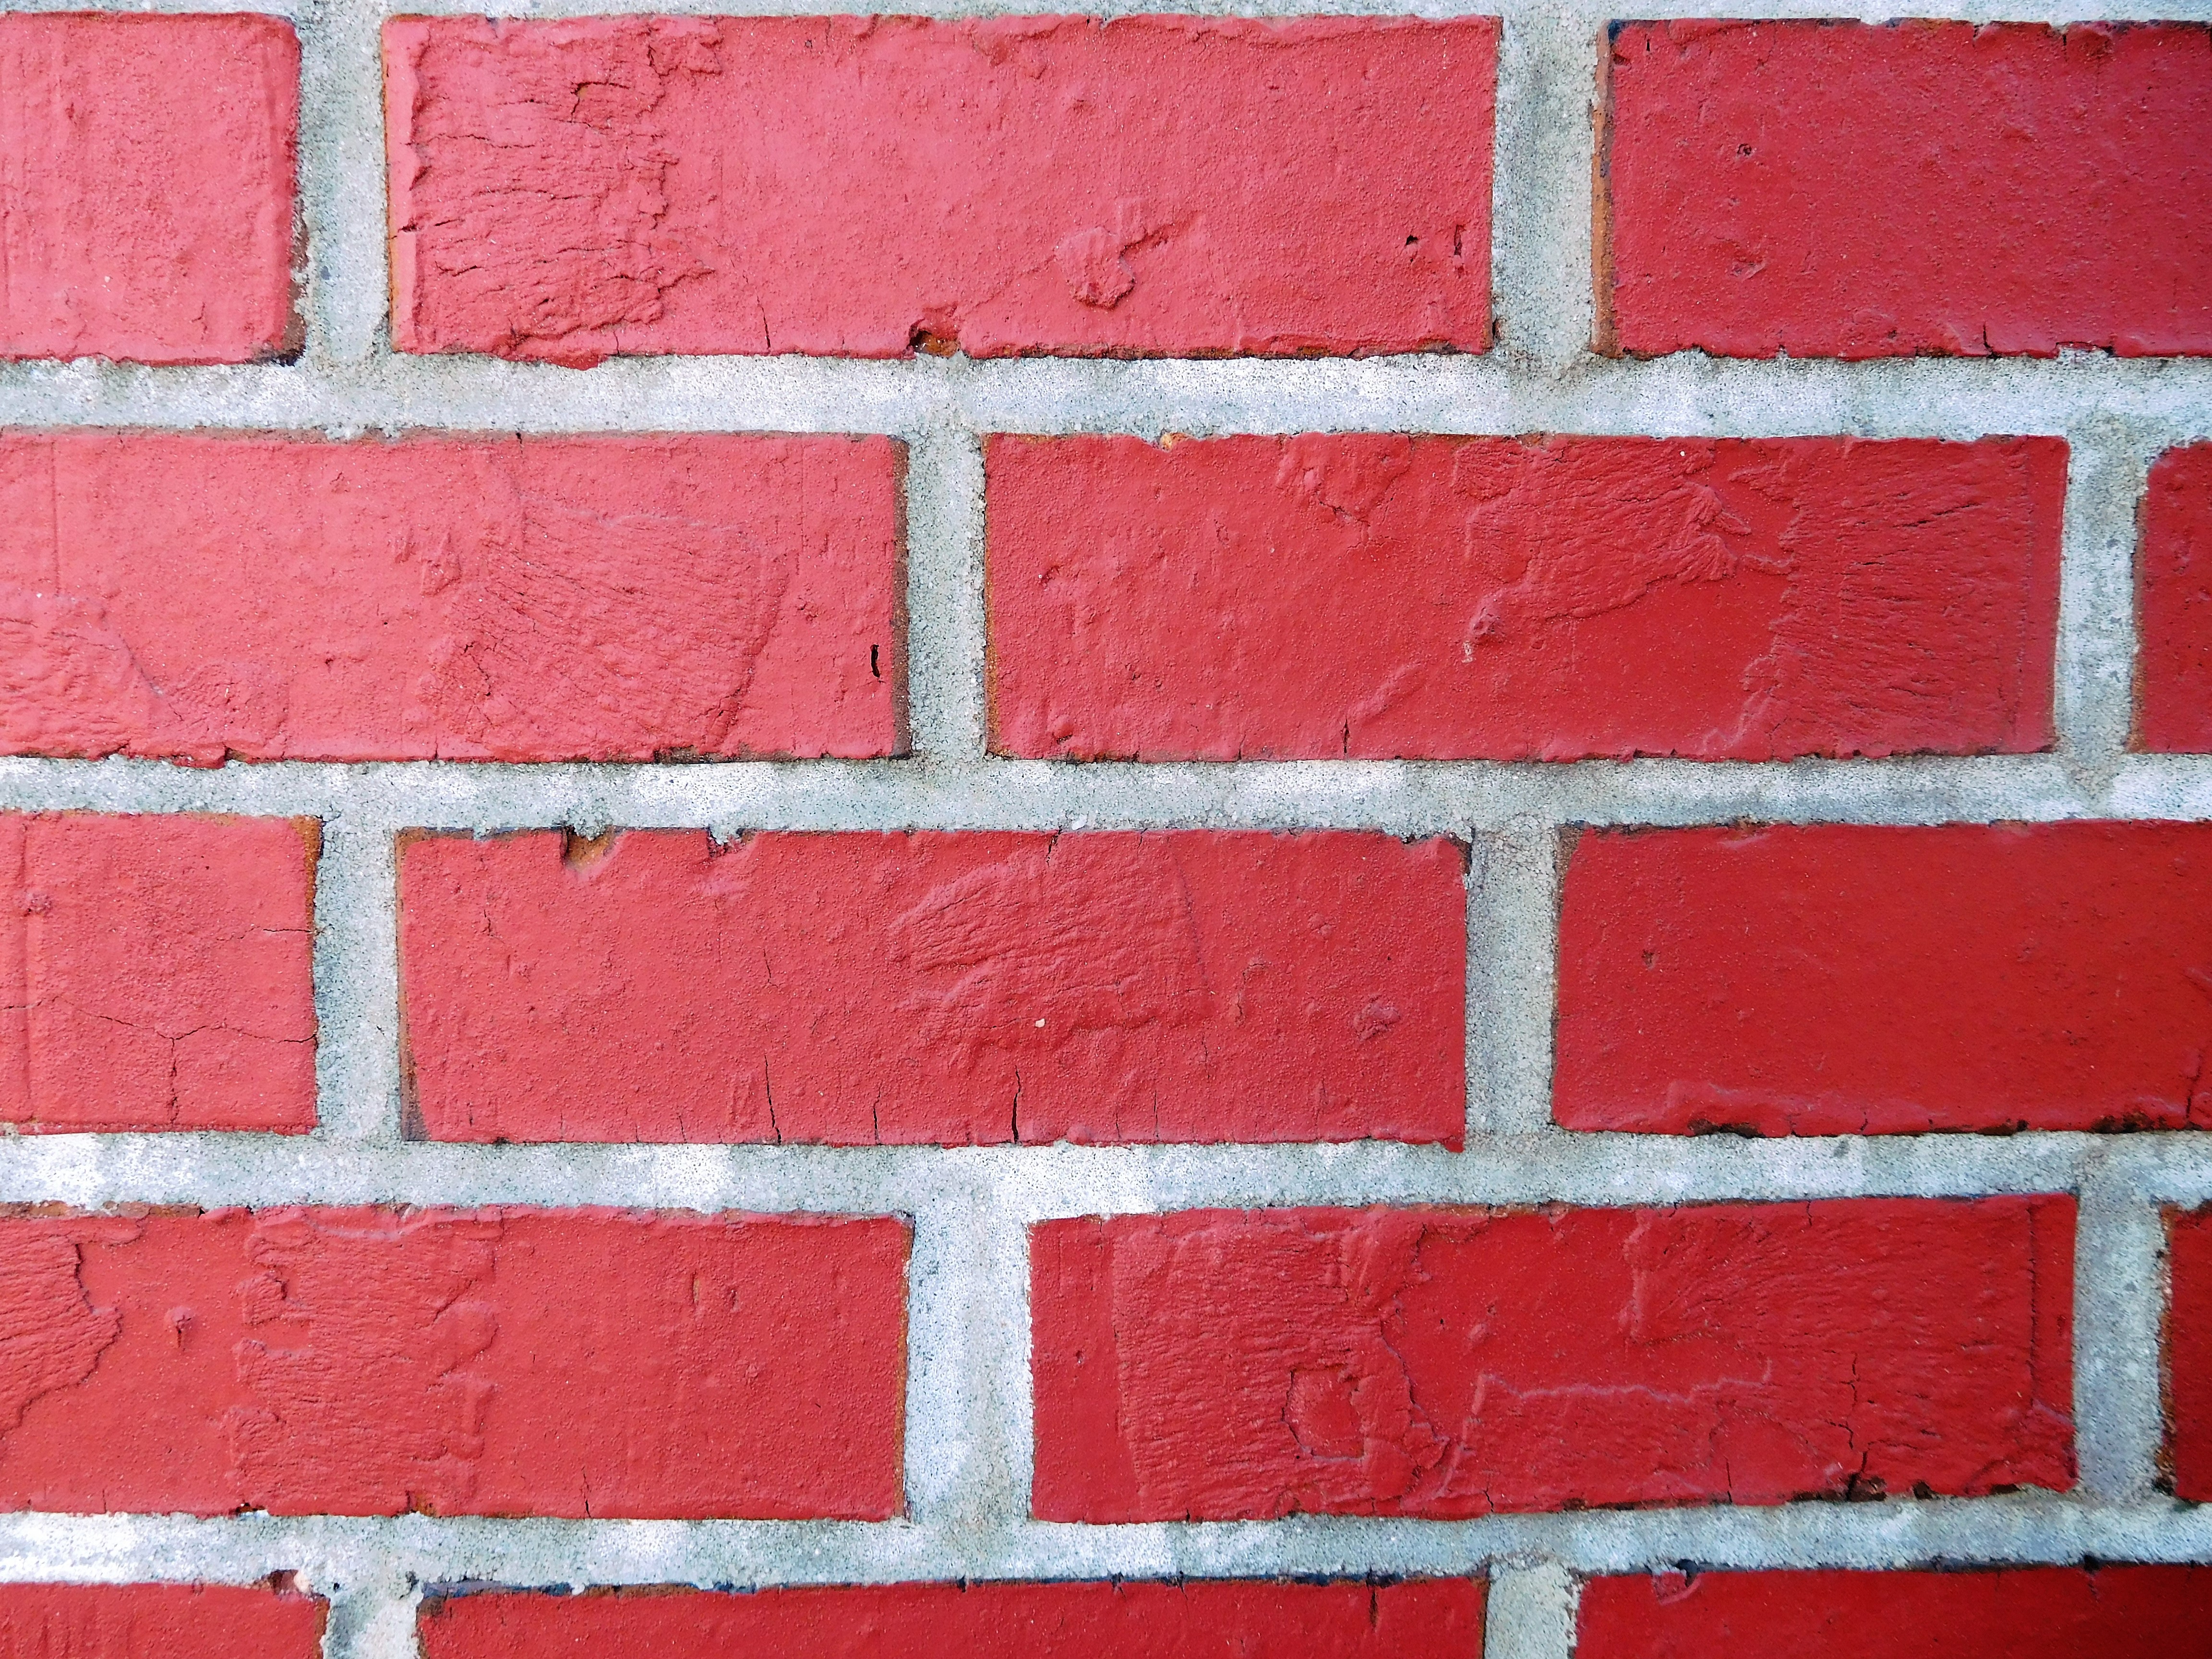
texture, floor, wall, red, brick, material, brick wall, bricks, brickwork, flooring, road surface, red brick wall, outdoor structure